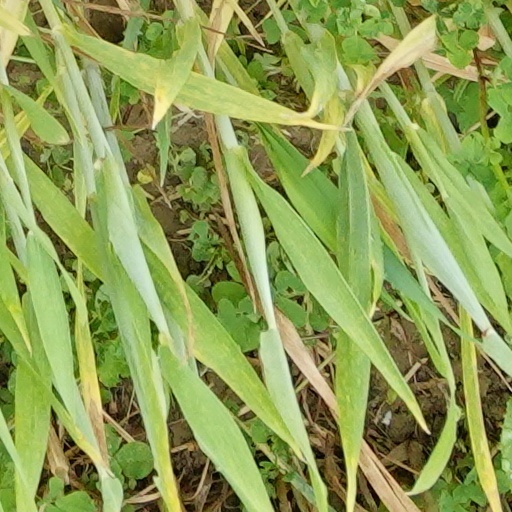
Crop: wheat